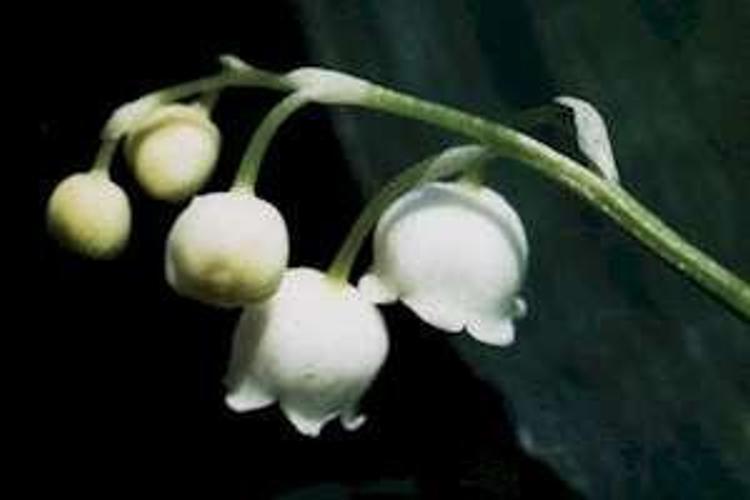
Flower: Lilyvalley